Chief White Eagle

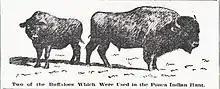
Two of the buffaloes at White Eagle's abdication ceremony

White Eagle formally abdicated his position as hereditary chief on May 8, 1904, to his son and successor, Horse Chief Eagle, who would ultimately be recognized as the last hereditary chief in the United States due to the enactment of the Oklahoma Indian Welfare Act of 1936 prohibiting non-democratic Native American governments. White Eagle's abdication ceremony and the traditional buffalo hunt that followed was attended by an estimated 13,000 people. The press described the ceremony as the last buffalo hunt in this history of the Great Plains.